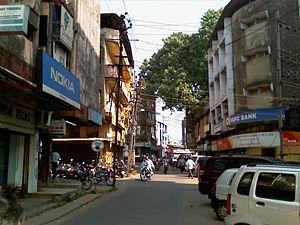
Mapusa qui peut s'écrire également Mapuca, Mhapsa ou Mapsa est une ville de l'État de Goa en Inde, chef-lieu du tehsil de Bardez. À l'époque de la colonisation portugaise, la ville s'appelait Mapuçá.